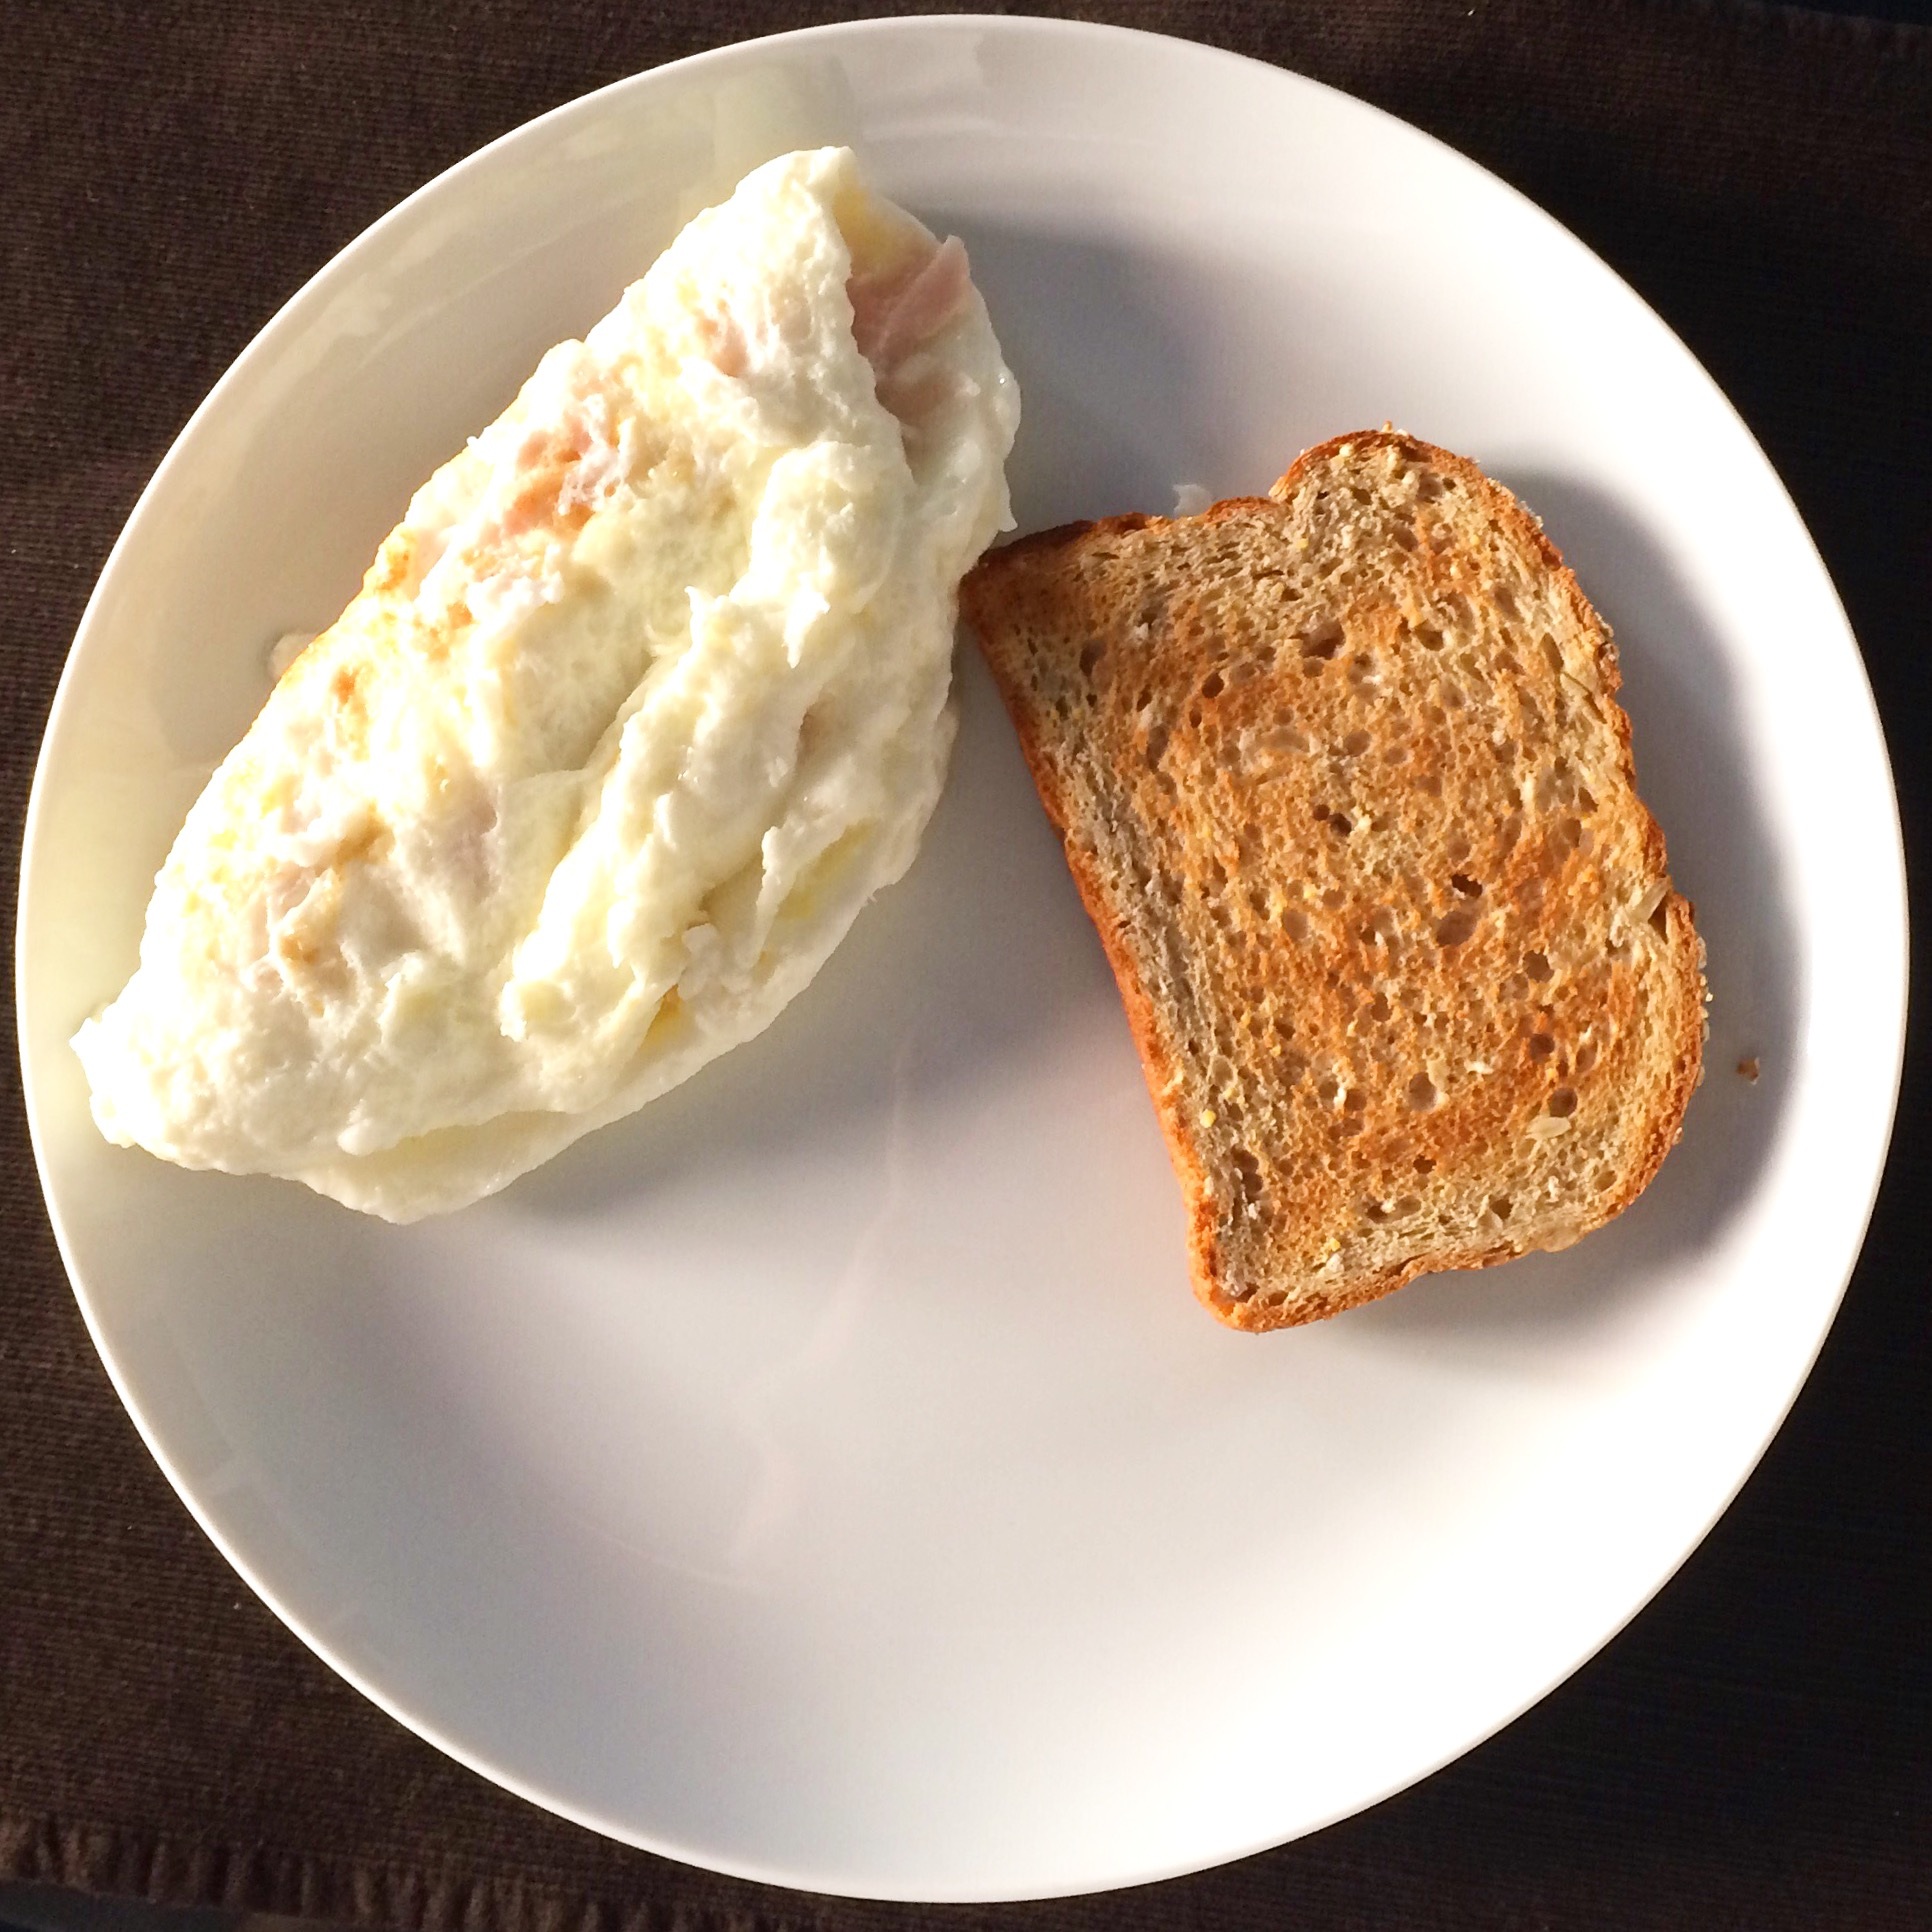
dish, meal, food, produce, breakfast, healthy, dessert, dairy product, egg, toast, coconut, tortilla, scone, baked goods, sour cream